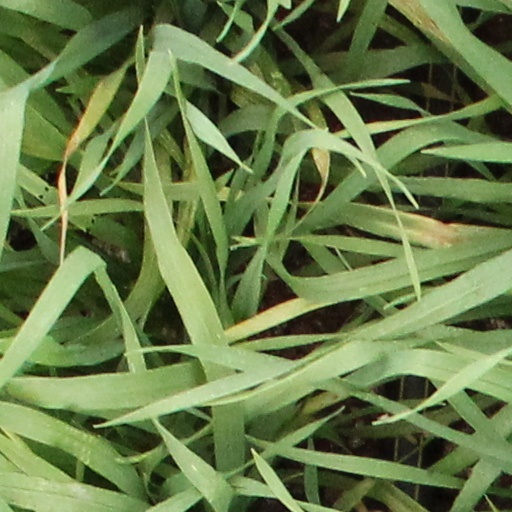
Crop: wheat